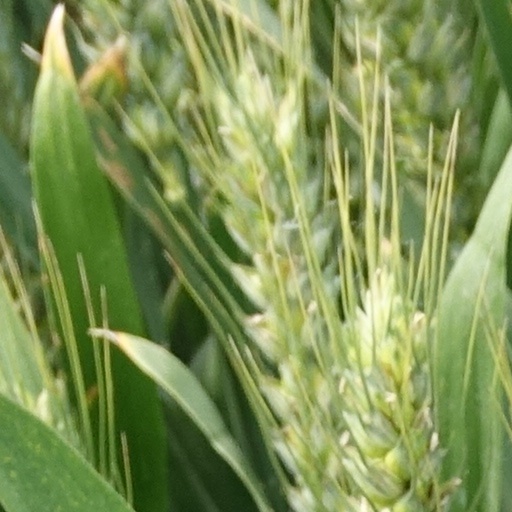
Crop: wheat